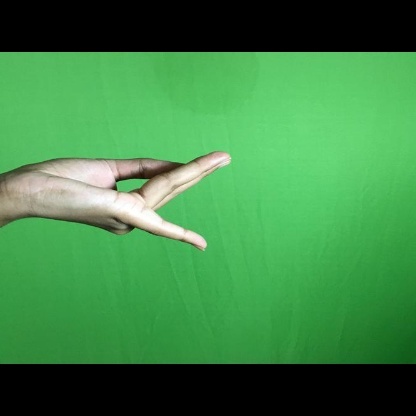
Mudra: Chaturam